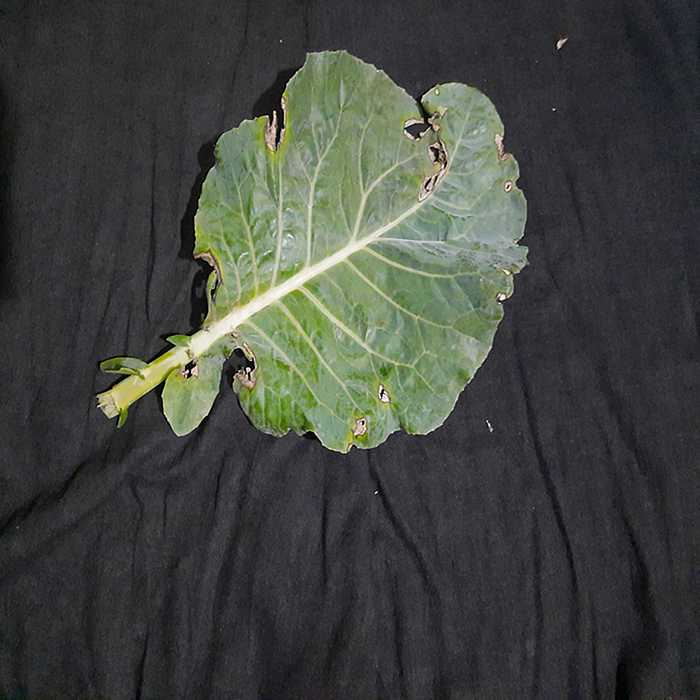
Plant: Cauliflower
Label: Downy mildew